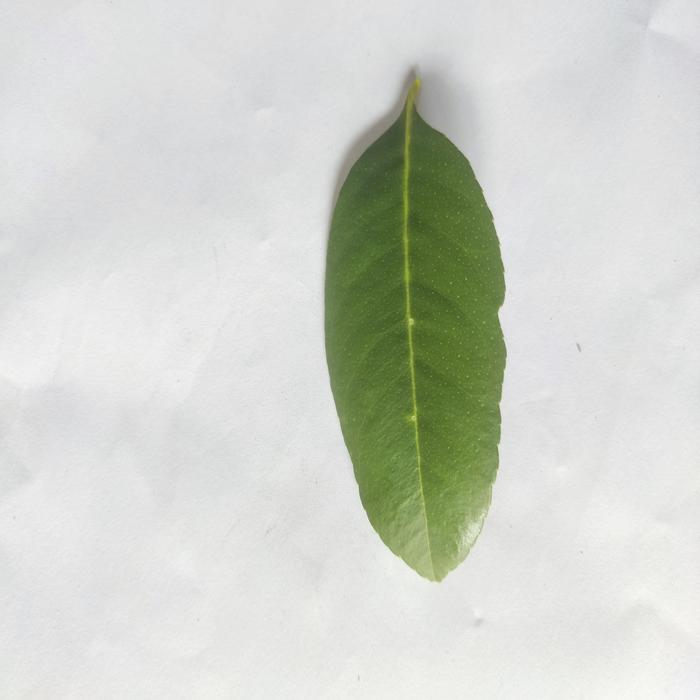
Crop: Lemon
Leaf condition: Healthy_Leaf